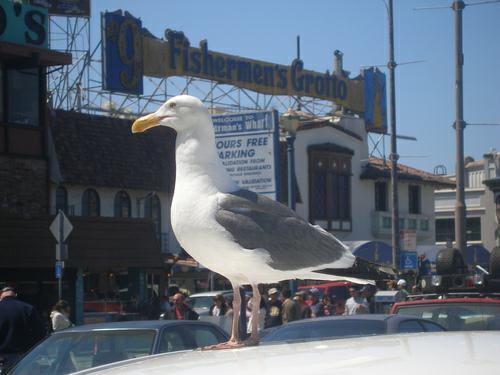
A photo of a herring gull